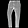
Label: Trouser